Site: brandenburg
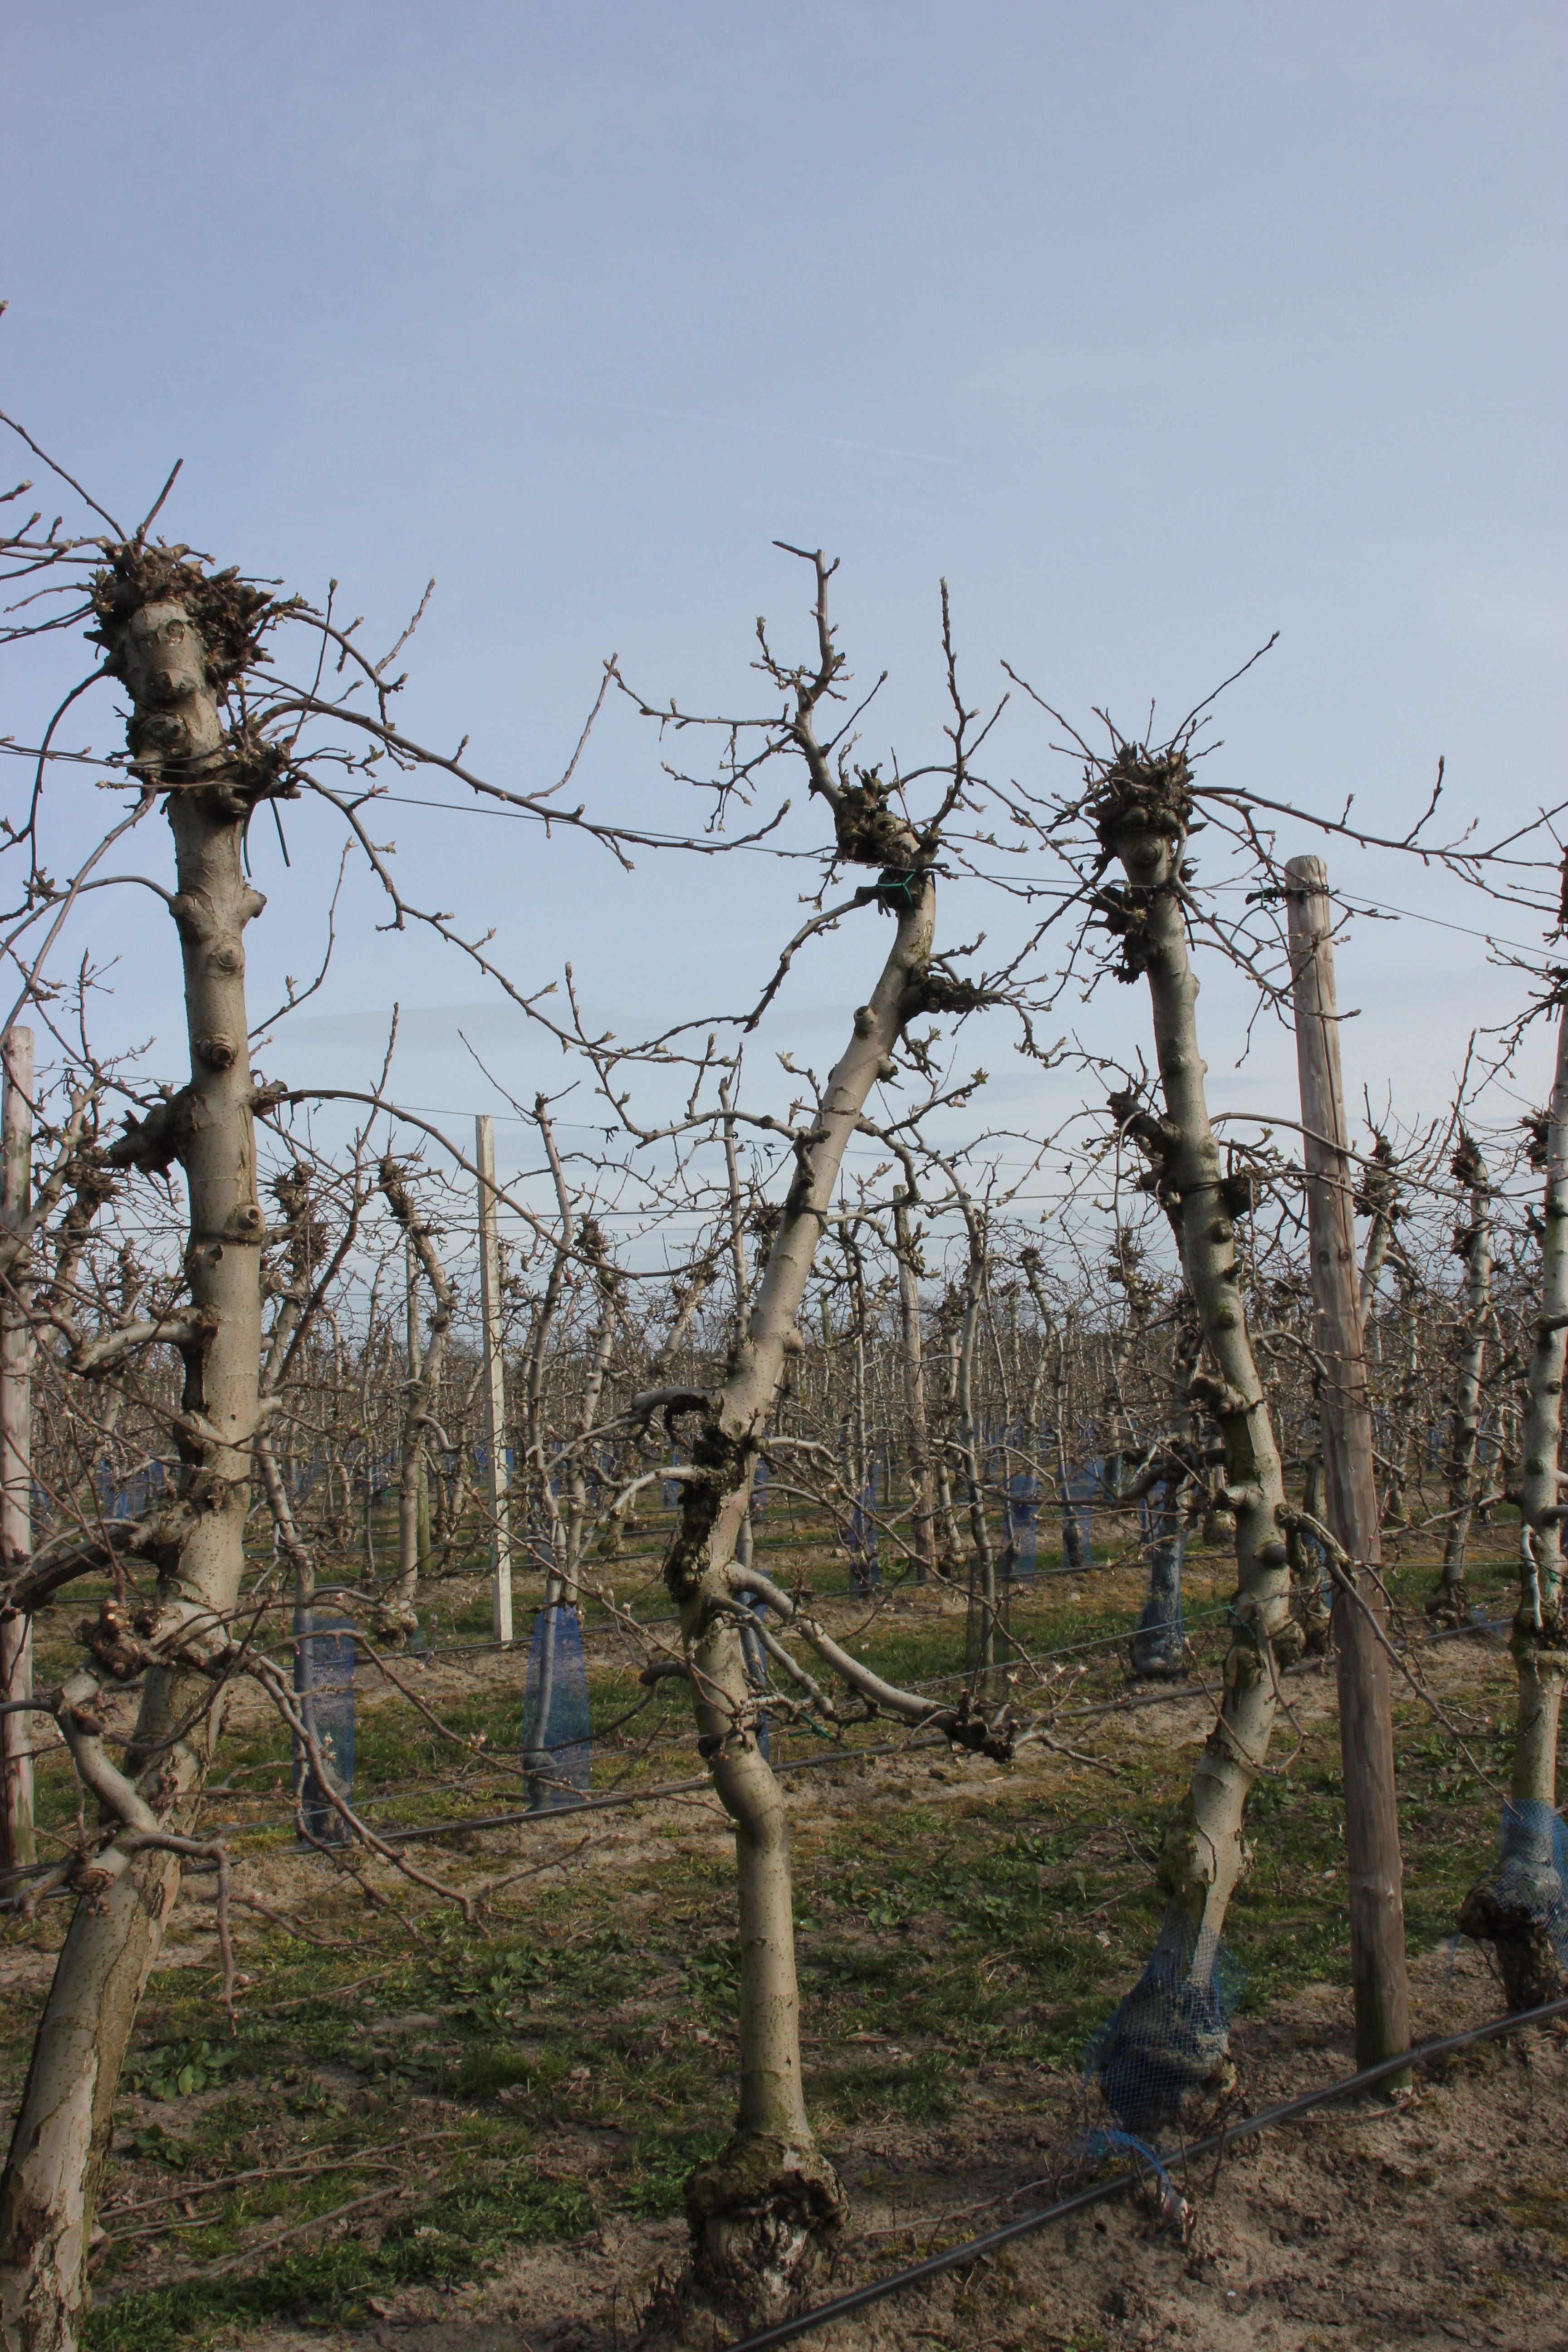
Growth stage (BBCH 54): Inflorescence emergence